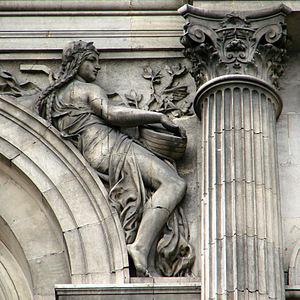
Haut-relief décorant une fenêtre sur l'arrière de l'Hôtel de Ville de Paris. Allégorie de la Musique scluptée par Oscar Roty vers 1880.
Louis Oscar Roty est un sculpteur et médailleur français, né à Paris le 11 juin 1846 et mort dans la même ville le 23 mars 1911.
Les statues des façades de l'hôtel de ville de Paris représentent des personnages marquants de la ville de Paris, artistes, savants, personnalités politiques, industriels.